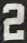
Number: 2